Waters' view

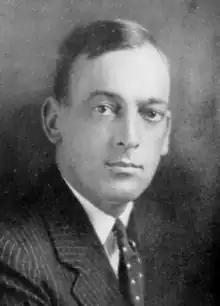
Charles Alexander Waters

Waters' view is named after the American radiologist Charles Alexander Waters. It is also known as the occipitomental view.